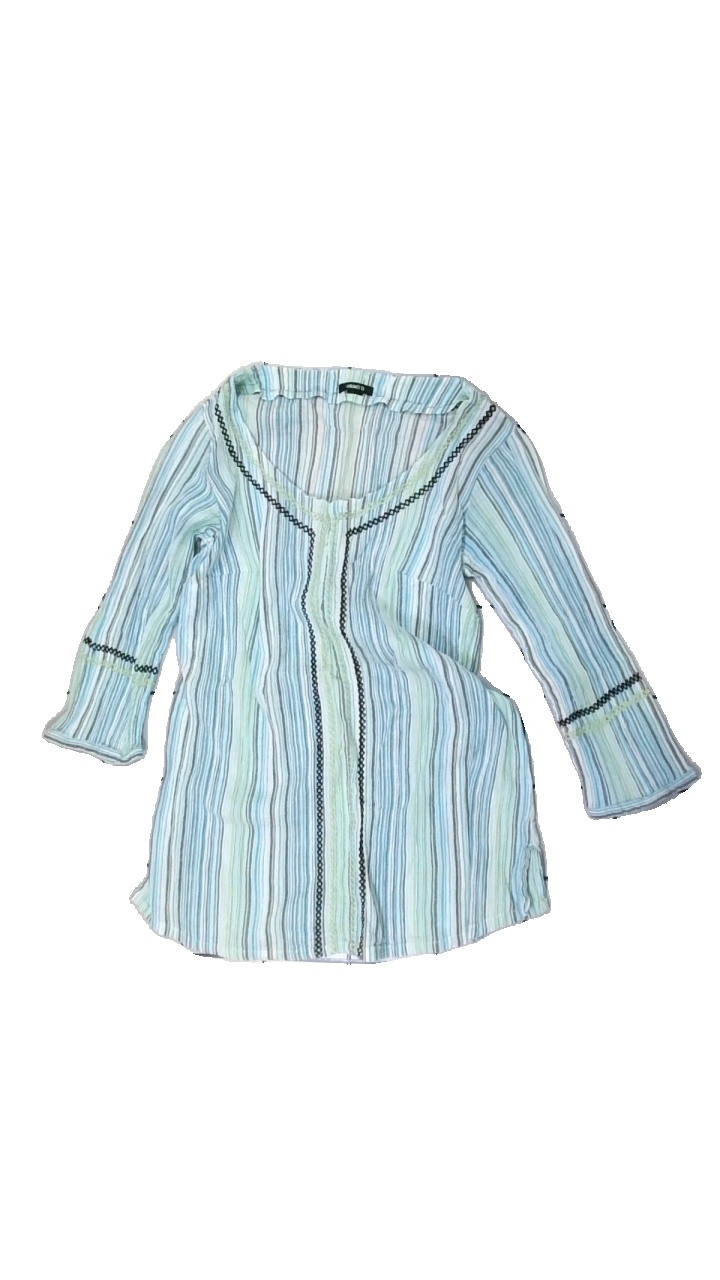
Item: Blouse (Ladies)
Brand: H&m
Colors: White, Blue, Green, Multicolor
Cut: V-collar, Regular
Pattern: Striped
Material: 100% Cotton
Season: All
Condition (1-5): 5
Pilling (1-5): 5
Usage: Reuse
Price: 50-100